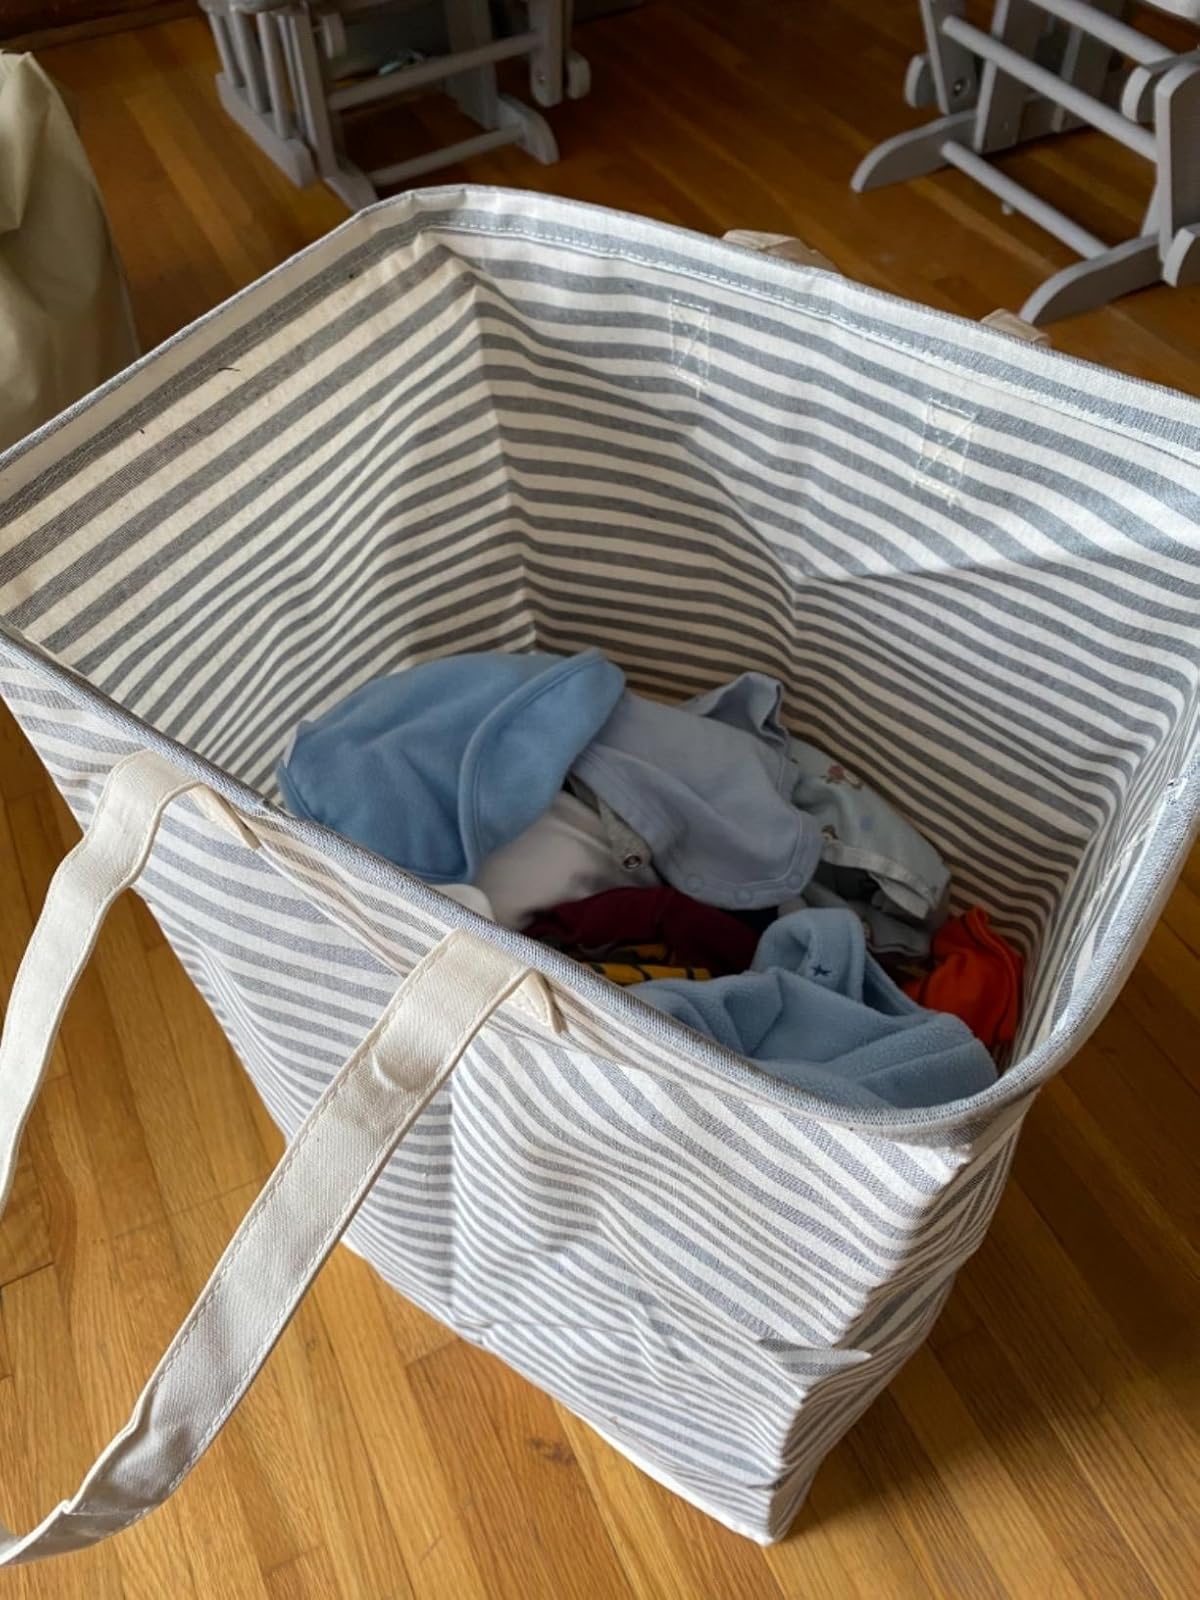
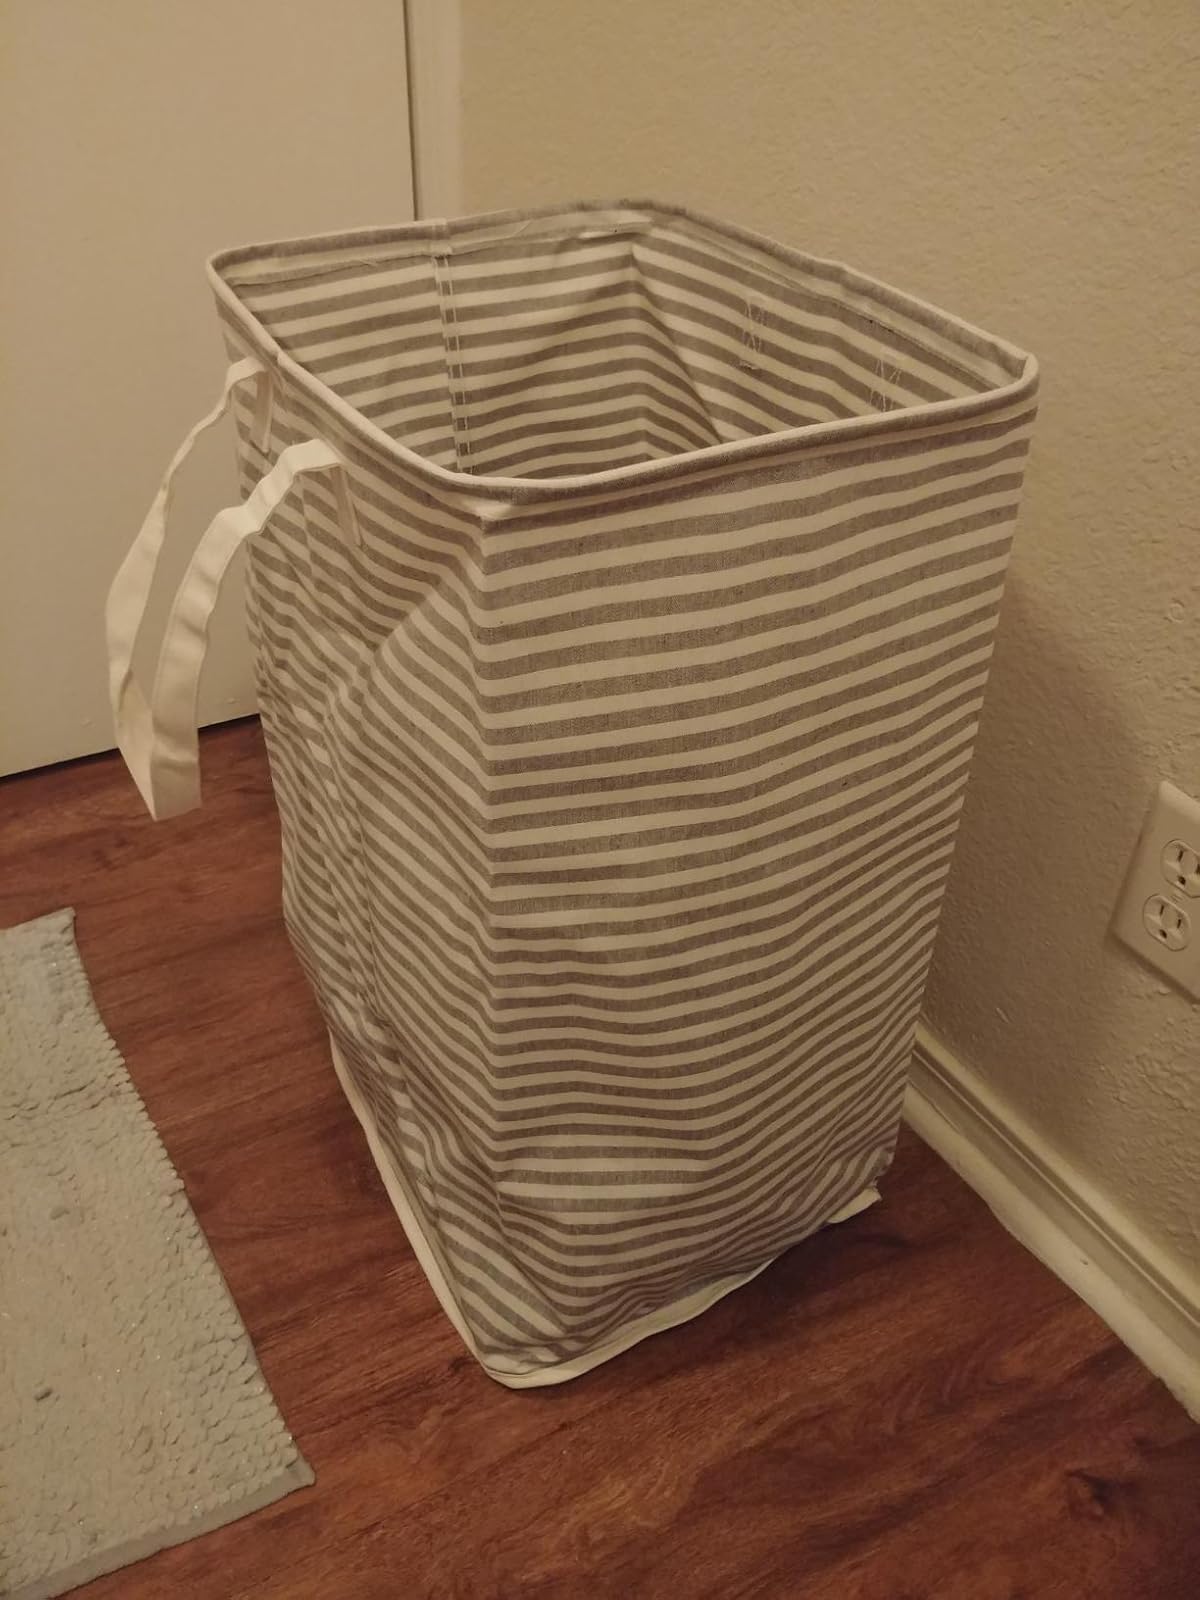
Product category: items_hamper
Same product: yes